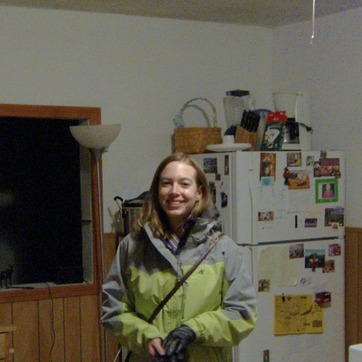
Material: skin